Hirschholm Palace

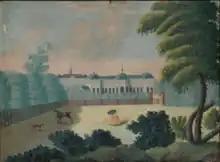
The royal orangery and shooting house at "Hirschholm Palace" in 1748.

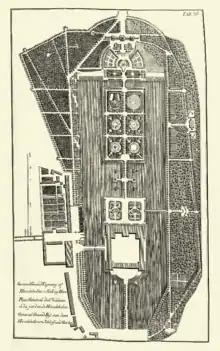
Plan of "Hirschholm Palace" (1749) by Lauritz de Thurah from "Den Danske Vitruvius"

Immediately after he became king in 1730, King Christian VI donated Hirschholm to his queen consort, Sophie Magdalene, as a life estate. Thus began a new phase in the history of the site. The queen decided that the old castle should be converted into a decent summer residence for the king and queen. Until the takeover, conditions at the place had been modest, in fact it was a medieval facility where only a few modernizations had been made. The de Thurah-designed baroque palace was completed in 1744 and was one of the most impressive building works of that period. It was referred to as "The Versailles of the North". When the king died in 1746 it became Sophie Magdalene's residence as Queen Dowager. She carried out a number of changes on the estate that pointed towards the agricultural reforms that would come to play a big role in the country during the coming decades.